Yiddishpiel

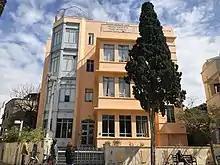

Yiddishpiel (combination of "Yiddish" and "spiel" - "play"), is a Yiddish theatre in Tel Aviv, Israel. The theatre was established in 1987 at the initiative of former Tel Aviv mayor Shlomo Lahat, Chairman of Mercantile Discount Bank Moshe Noiderfer, and Shmuel Etsyon, who also served as its chairman and artistic director until November 2011, when he was replaced by Sasi Keshet.